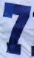
Number: 7